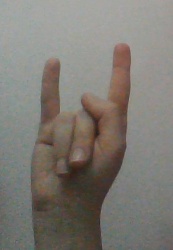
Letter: la